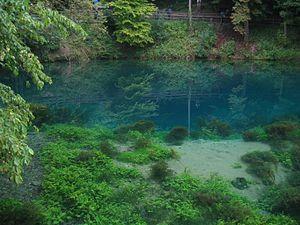
Le Jura souabe est une chaîne de montagne du sud-ouest de l'Allemagne.
Le Blautopf qui peut se traduire par Pot Bleu est une exsurgence qui constitue la source de la rivière Blau, en Allemagne méridionale.
Cette liste de sources par débit a pour objectif de classer les sources dont le débit moyen est supérieur à 1 000 litres/seconde.